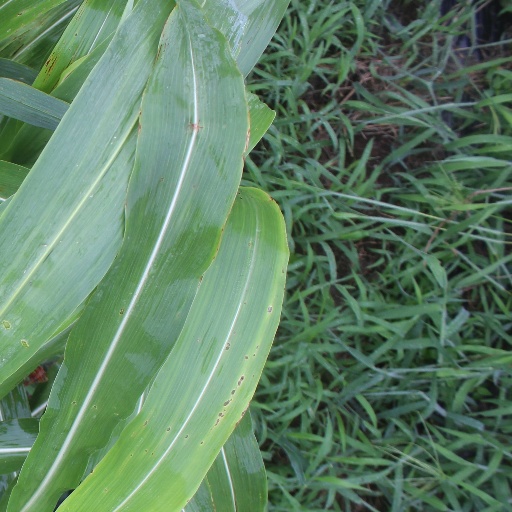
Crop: sorghum